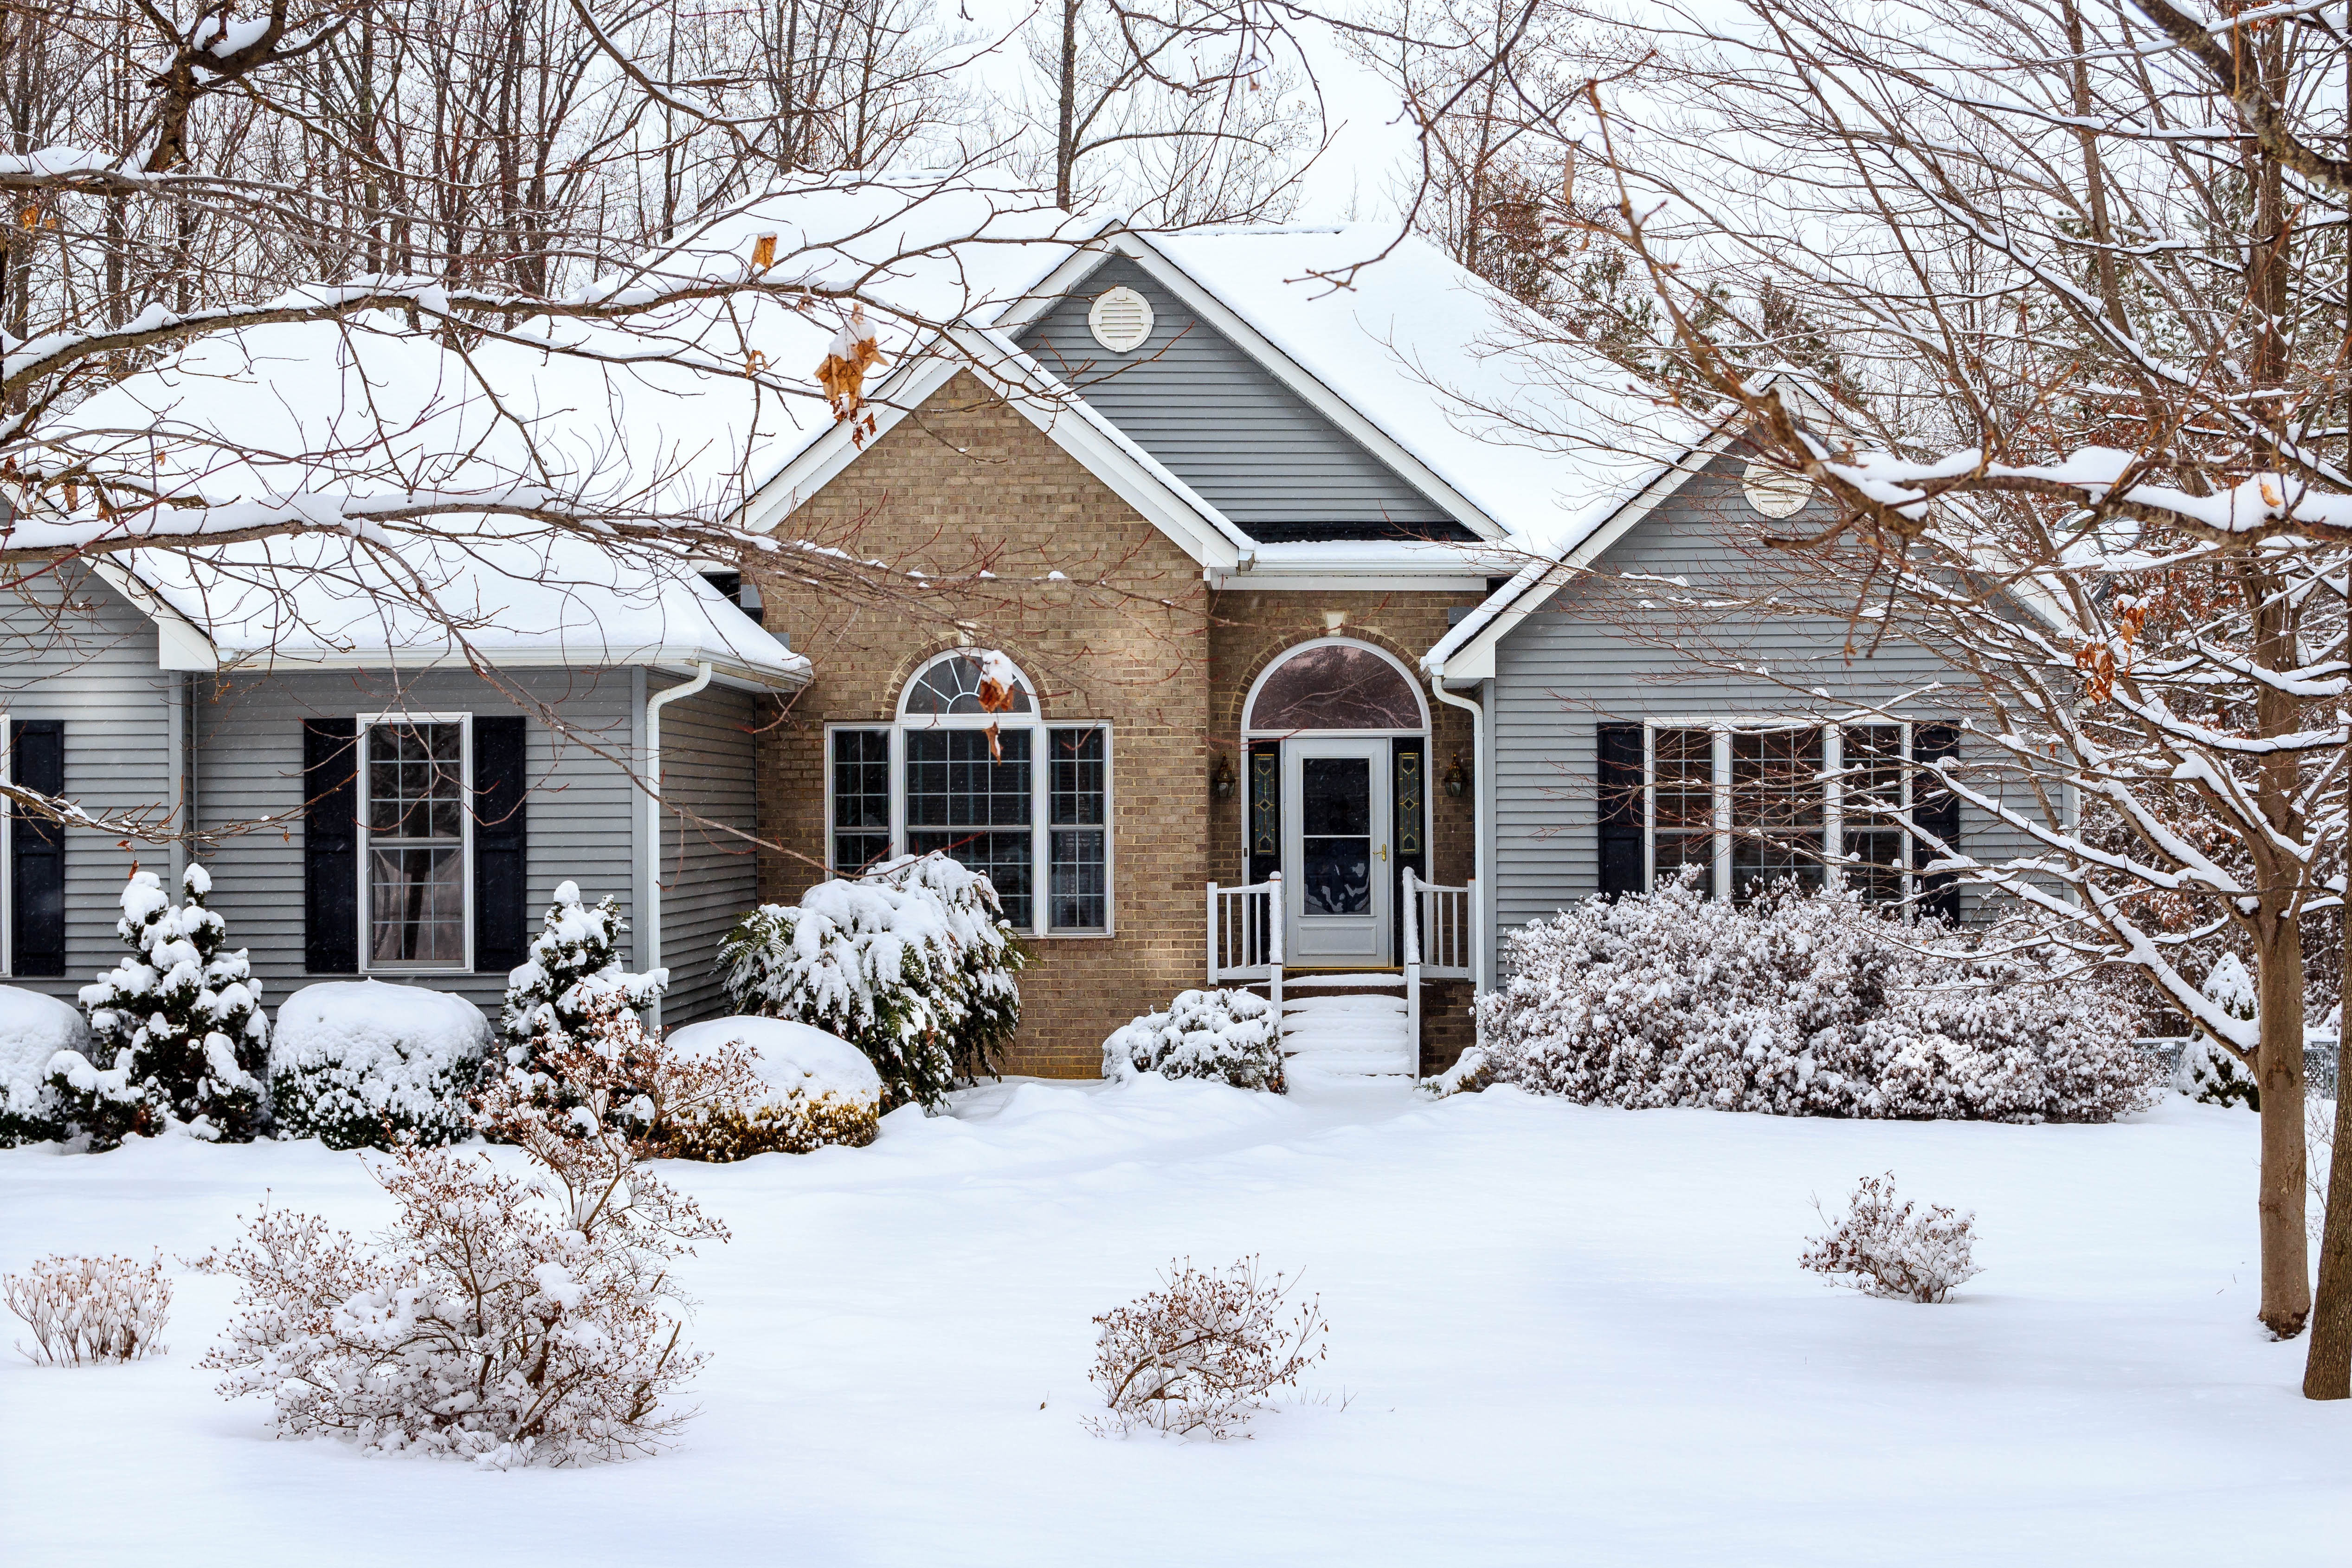
tree, snow, winter, architecture, house, home, entrance, cottage, weather, backyard, brick, season, landscaping, shutters, windows, shrubs, estate, snow covered, snow scene, front yard, residential area, sugar house, vinyl siding, shubury, gables